Bulcsú (chieftain)

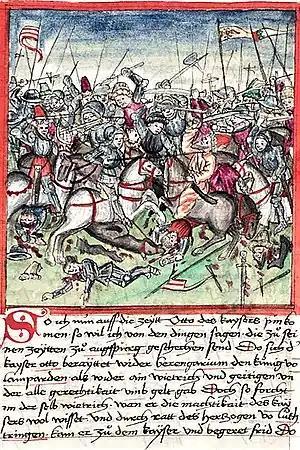
The Battle of Lechfeld, from a 1457 illustration in Sigmund Meisterlin's codex of Nuremberg history

In late 936, the Hungarians, with the aim to force the new German king Otto I to pay them tribute, attacked Swabia and Franconia, and burnt the Fulda monastery. They then entered Saxony, but the new king's forces repelled them towards Lotharingia and West Francia in February 937, when Bulcsú's army crossed the Rhine at Worms, and advanced towards Namur. There, the Hungarians seized the Abbey of Saint Basolus in Verzy, which then they used as headquarters to plunder the surrounding area, including the abbeys from Orbay, Saint Macra from Fîmes, the city of Bouvancourt. By late March 937, the Hungarians reached the city of Sens, where they burnt the Abbey of Saint Peter. At Orléans they fought a French army led by Count Ebbes de Déols, who was wounded in the battle and died afterwards. After this, the Hungarians, following the course of the Loire, crossed the whole of France until the Atlantic Ocean, then returned through the South-East, and on their way to Burgundy, they plundered the surroundings of Bourges. After July 937, the Hungarian army entered Burgundy near Dijon, harrying the Monastery of Luxeuil, then they plundered the valley of the Rhône, burnt the city of Tournus, occupied the monasteries of Saint Deicolus and Saint Marcell, but they failed to seize the monastery of Saint Appollinaris. Continuing their campaign, the Hungarians (or at least a contingent) entered Lombardy from the West in August, where Hugh of Italy asked them to go to Southern Italy to help the Byzantines. The Hungarians plundered the surroundings of Capua, and installed their camp in Campania. They sent small units to plunder the regions of Naples, Benevento, Sarno, Nola and Montecassino. The Abbey of Montecassino gave them valuable objects valuing 200 Byzantine hyperpyrons in order to ransom the captives. In contrast to Bálint Hóman, Bácsatyai rejected the concept of conscious campaign organization by Bulcsú arguing that the Hungarians improvised in France after Otto unexpectedly repulsed their attack.